History of Bavaria

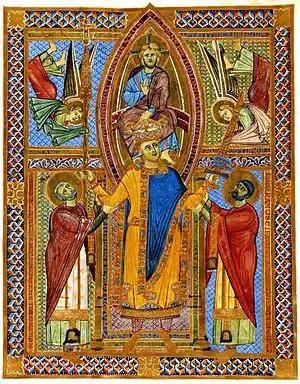
Emperor Henry II

In 955 AD, Henry's young son Henry, surnamed the Quarrelsome, succeeded him, but in 974 AD he became involved in a conspiracy against King Otto II. The rising occurred because the king had granted the Duchy of Swabia to Henry's enemy, Otto, a grandson of Emperor Otto the Great, and had given the new Bavarian Eastern March, subsequently known as Austria, to Leopold of Babenberg. The revolt soon failed but Henry, who on his escape from prison renewed his plots, formally lost his Duchy of Bavaria in 976 AD to Otto, Duke of Swabia. At the same time, Carinthia was made a separate duchy, the office of Count Palatine was reestablished, and the Bavarian church became dependent on the king instead of on the duke.